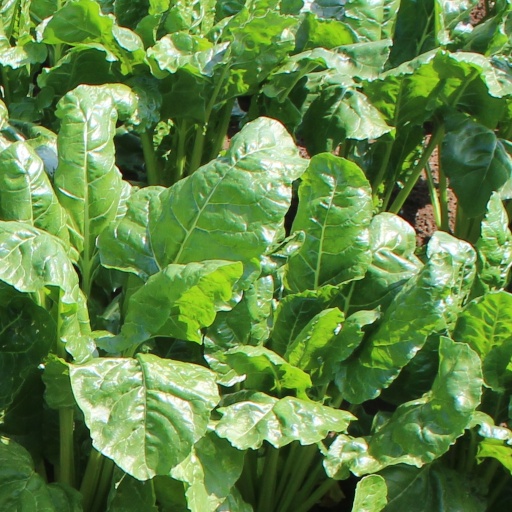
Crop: sugar beet